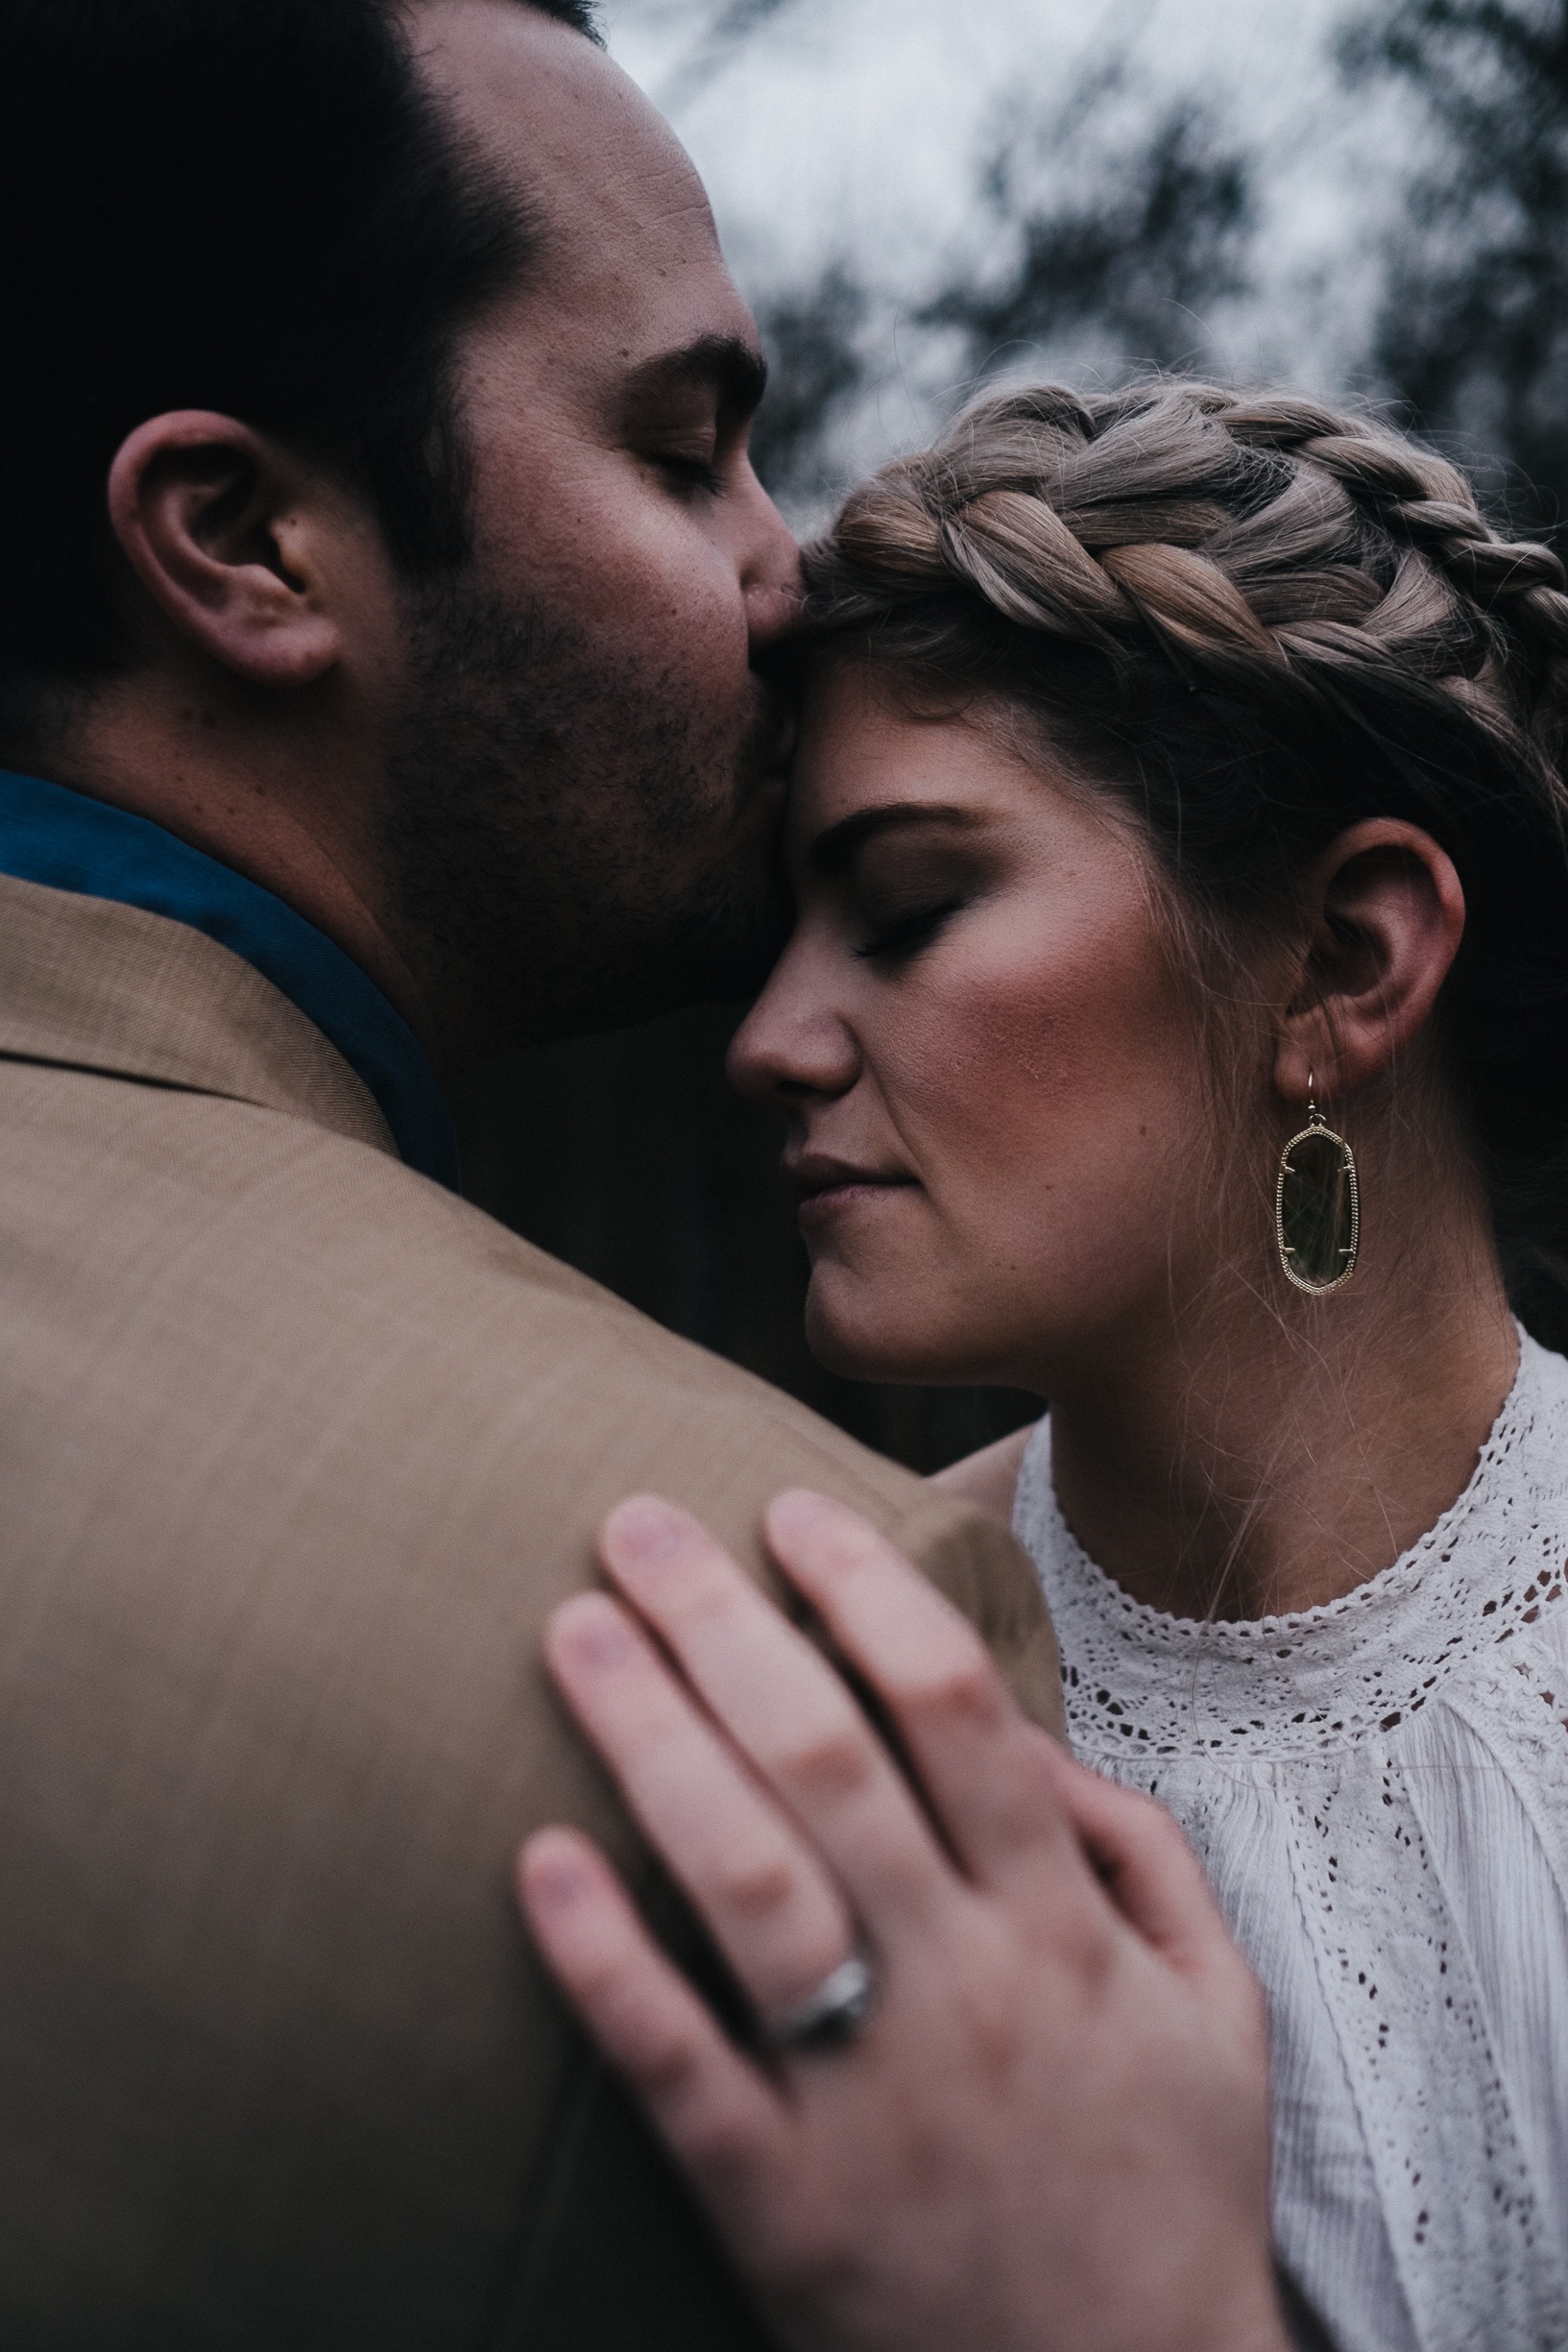
man, person, male, love, portrait, romance, ceremony, emotion, interaction, human action